Washoe Tribe of Nevada and California

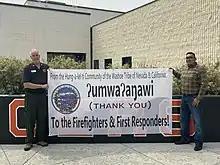
The Washoe thank firefighters and first responders for protecting Hung-A-Lel-Ti during the Tamarack Fire. Serrell Smokey, chairman, Washoe Tribe of Nevada & California, is on the right.

The Dresslerville Colony is the largest Washoe community in population. 348 members lived there in 1991. It is located on in Gardnerville near the Gardnerville Ranchos. Most of the tribe's public buildings are here, including a community center, gymnasium, and park. They have five community representatives.